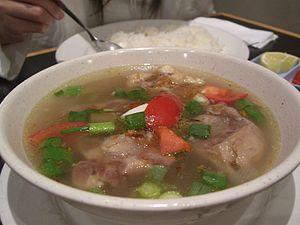
La queue de bœuf est le nom culinaire de la queue du bovin.
La soupe de queue de bœuf est un mets permettant de valoriser la queue des bœufs qui fait partie des abats. Elle aurait été inventée à Spitalfields, à Londres, au XVIIᵉ siècle, par des immigrants français huguenots et des immigrés flamands, à partir de queues d'animaux.